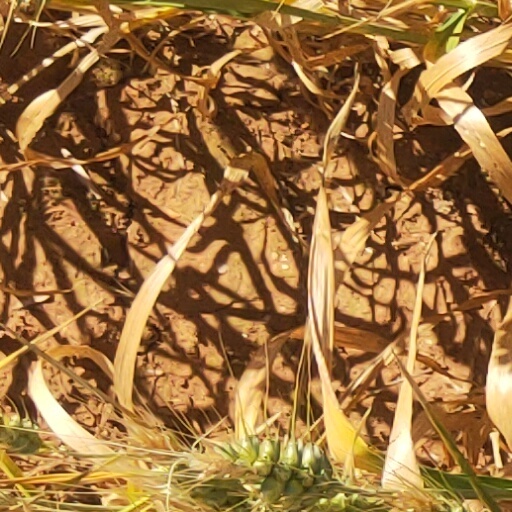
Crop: wheat